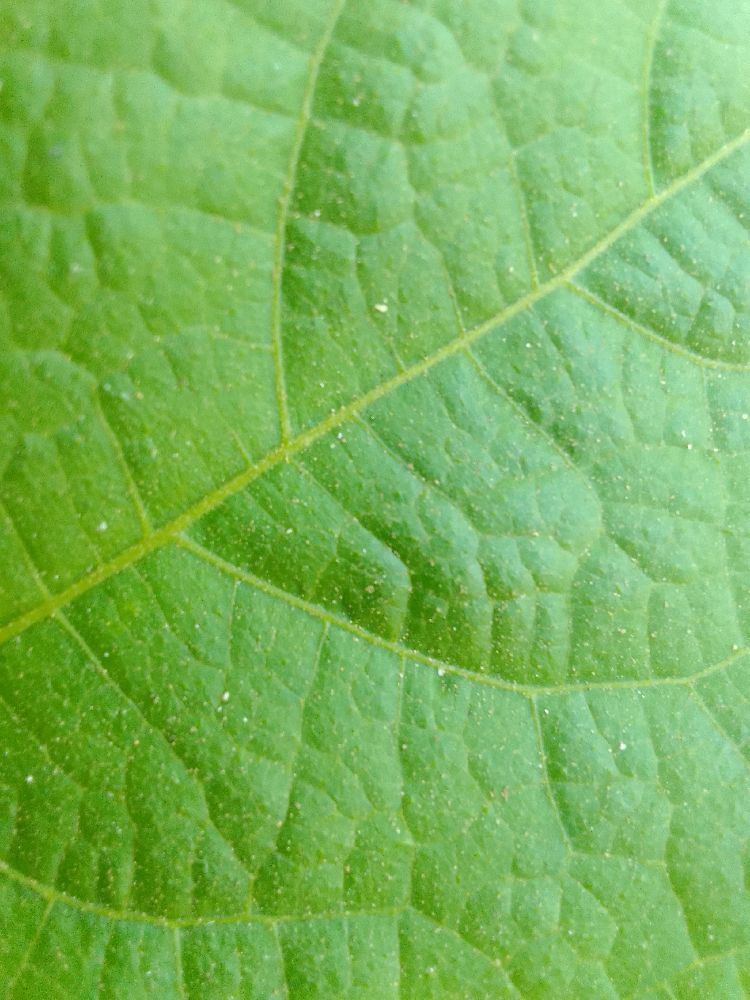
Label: healthy